Washington (state)

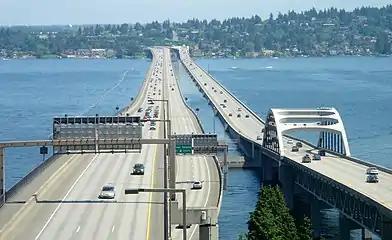
Floating bridges on Lake Washington. These are among the largest of their kind in the world.

According to the Bureau of Economic Analysis, Washington's gross state product in 2024 was $854.7 billion, the 9th largest in the nation. , the state's unemployment rate was 4.5 percent, ranked 37th lowest in the United States; the rate is unchanged from June 2024.